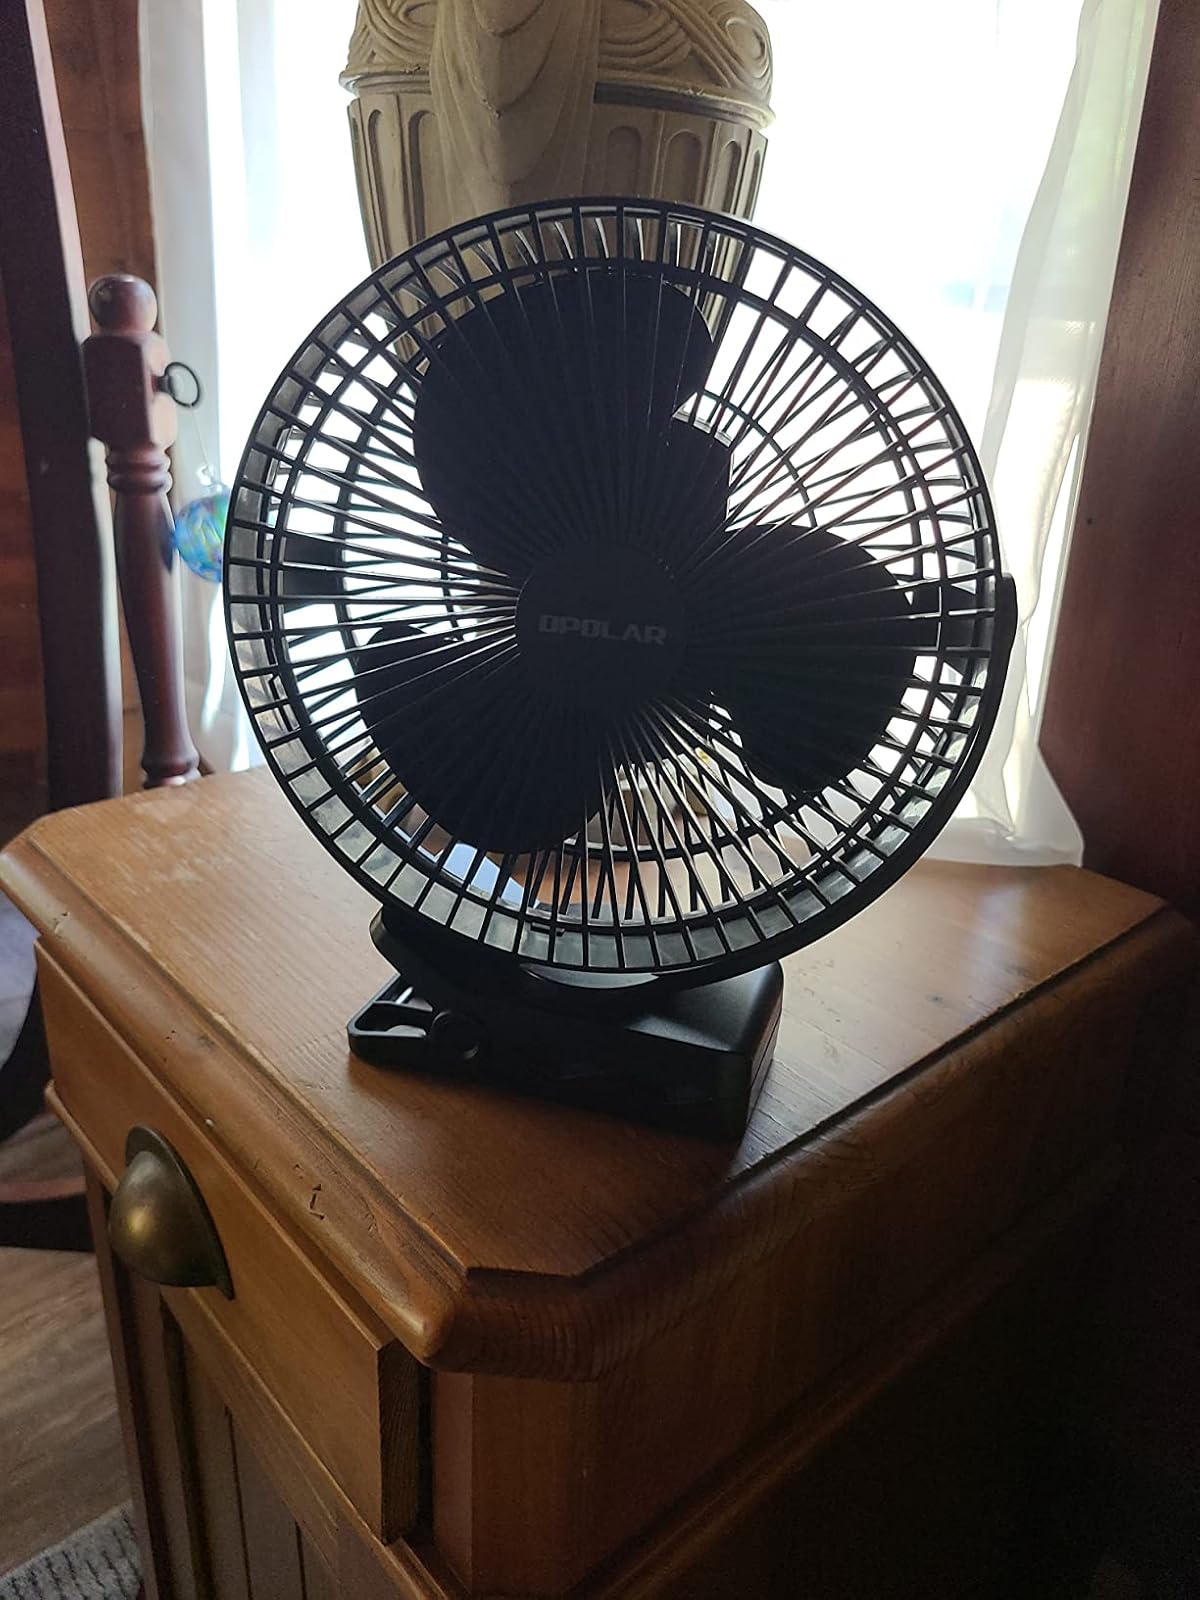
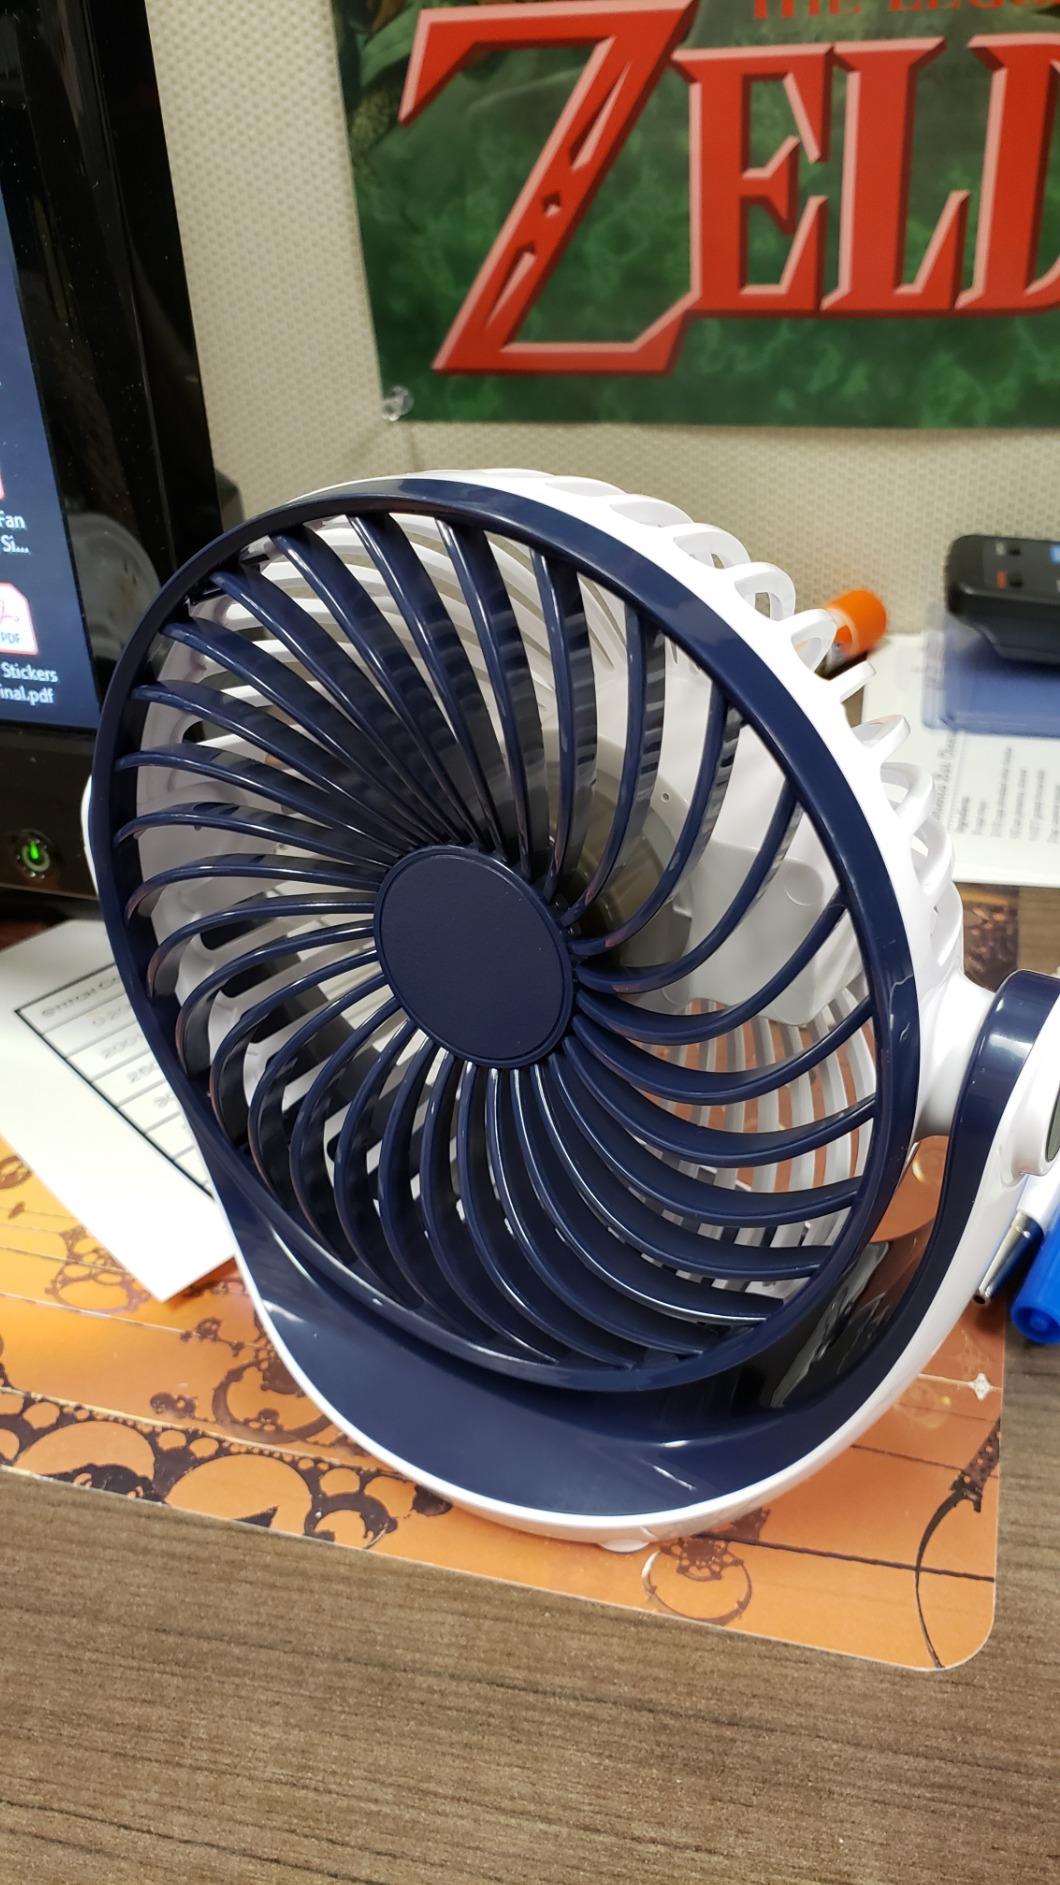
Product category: fan
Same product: no